3rd Canadian Division

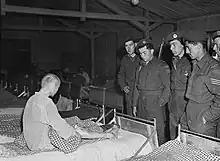
Members of the 3rd Infantry Division with a starving prisoner liberated from a Nazi concentration camp in 1945.

The 3rd Canadian Infantry Division served extensively in the Battle of Normandy as a component firstly of I British Corps and later under the command of II Canadian Corps. On D-Day+1, units of the division became the first among the Allies to secure their D-Day objectives. The villages of Authie and Carpiquet both saw heavy fighting between the Canadians and German defenders of the 12th SS Panzer Division. Over the course of five days, the 12th SS launched a series of counter-attacks in an attempt to crush the Canadian bridgehead and throw them back into the sea. The attacks cost the 12th a third of their armoured strength and they were forced to retire in the face of stubborn resistance, Allied naval gunfire and aerial superiority. On 4 July 1944, the 3rd Canadian Division, along with the British 3rd and 59th Infantry Divisions and supported by elements of the 79th Armoured Division launched Operation Windsor, capturing the Carpiquet Airfield and the surrounding areas from the 12th SS after several hours of confused and hard fighting. On 8 July, the 3rd Canadian Division participated in Operation Charnwood, the British Second Army's final advance on the northern parts of Caen. Once again the Canadians excelled and captured all their objectives after suffering, once again, heavy casualties.